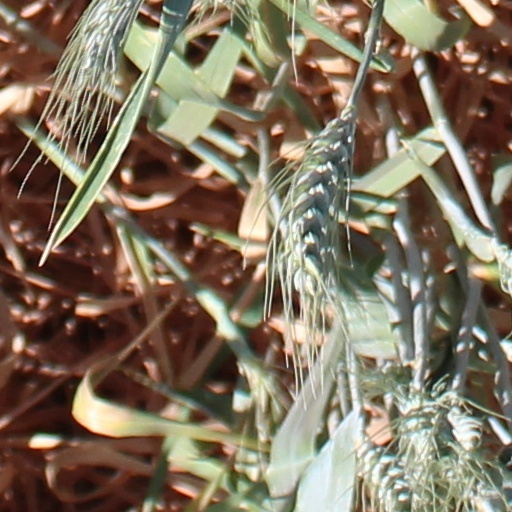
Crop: wheat